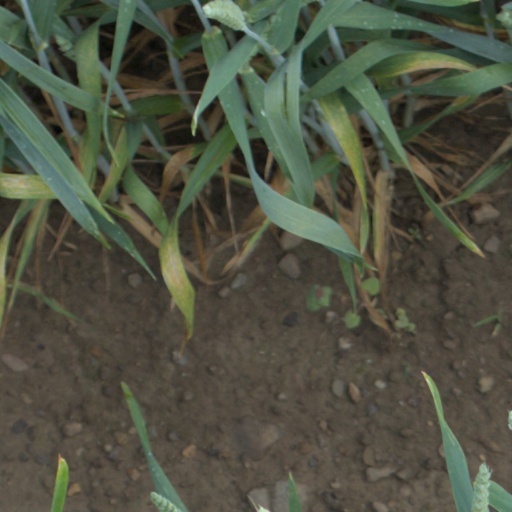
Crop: wheat